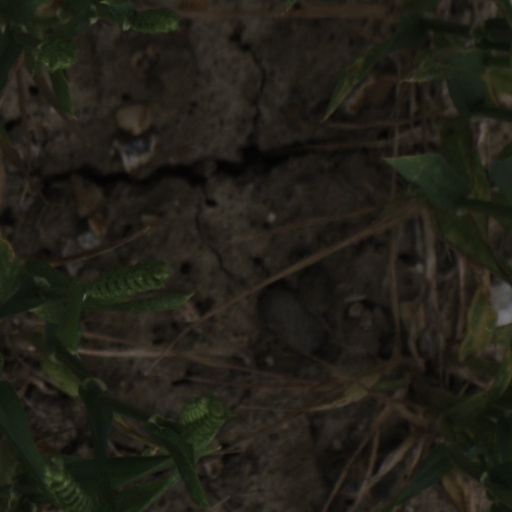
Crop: wheat